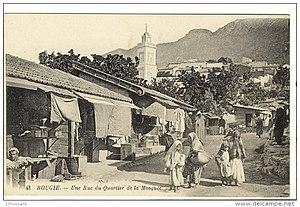
Marché de Béjaïa a coté de la mosquée Sidi Soufi
Béjaïa, est une commune algérienne située en bordure de la mer Méditerranée, à 220 km à l'est d'Alger. Elle est le chef-lieu de la wilaya de Béjaïa et de la daïra de Béjaïa, en Petite Kabylie.